Buddhists in the United States military

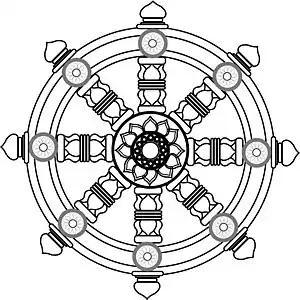
Insignia of Buddhist chaplains of the United States Air Force

Buddhists make up a small percentage of the United States military, with a 2009 article stating that only 5,287 of 1.4 million military personnel identified themselves as Buddhists.